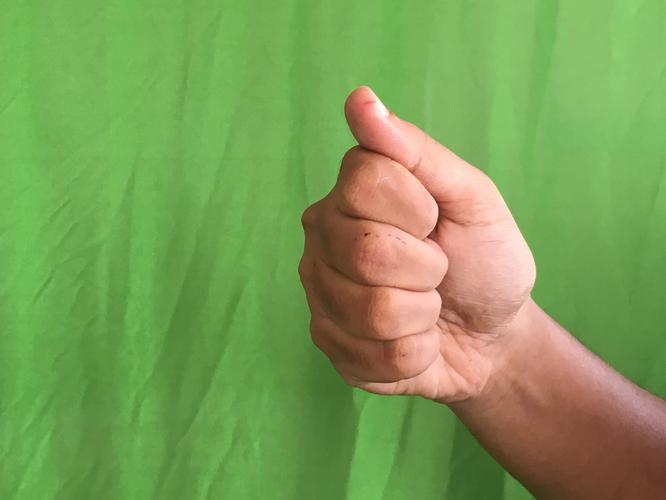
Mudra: Mushti
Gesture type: single_hand